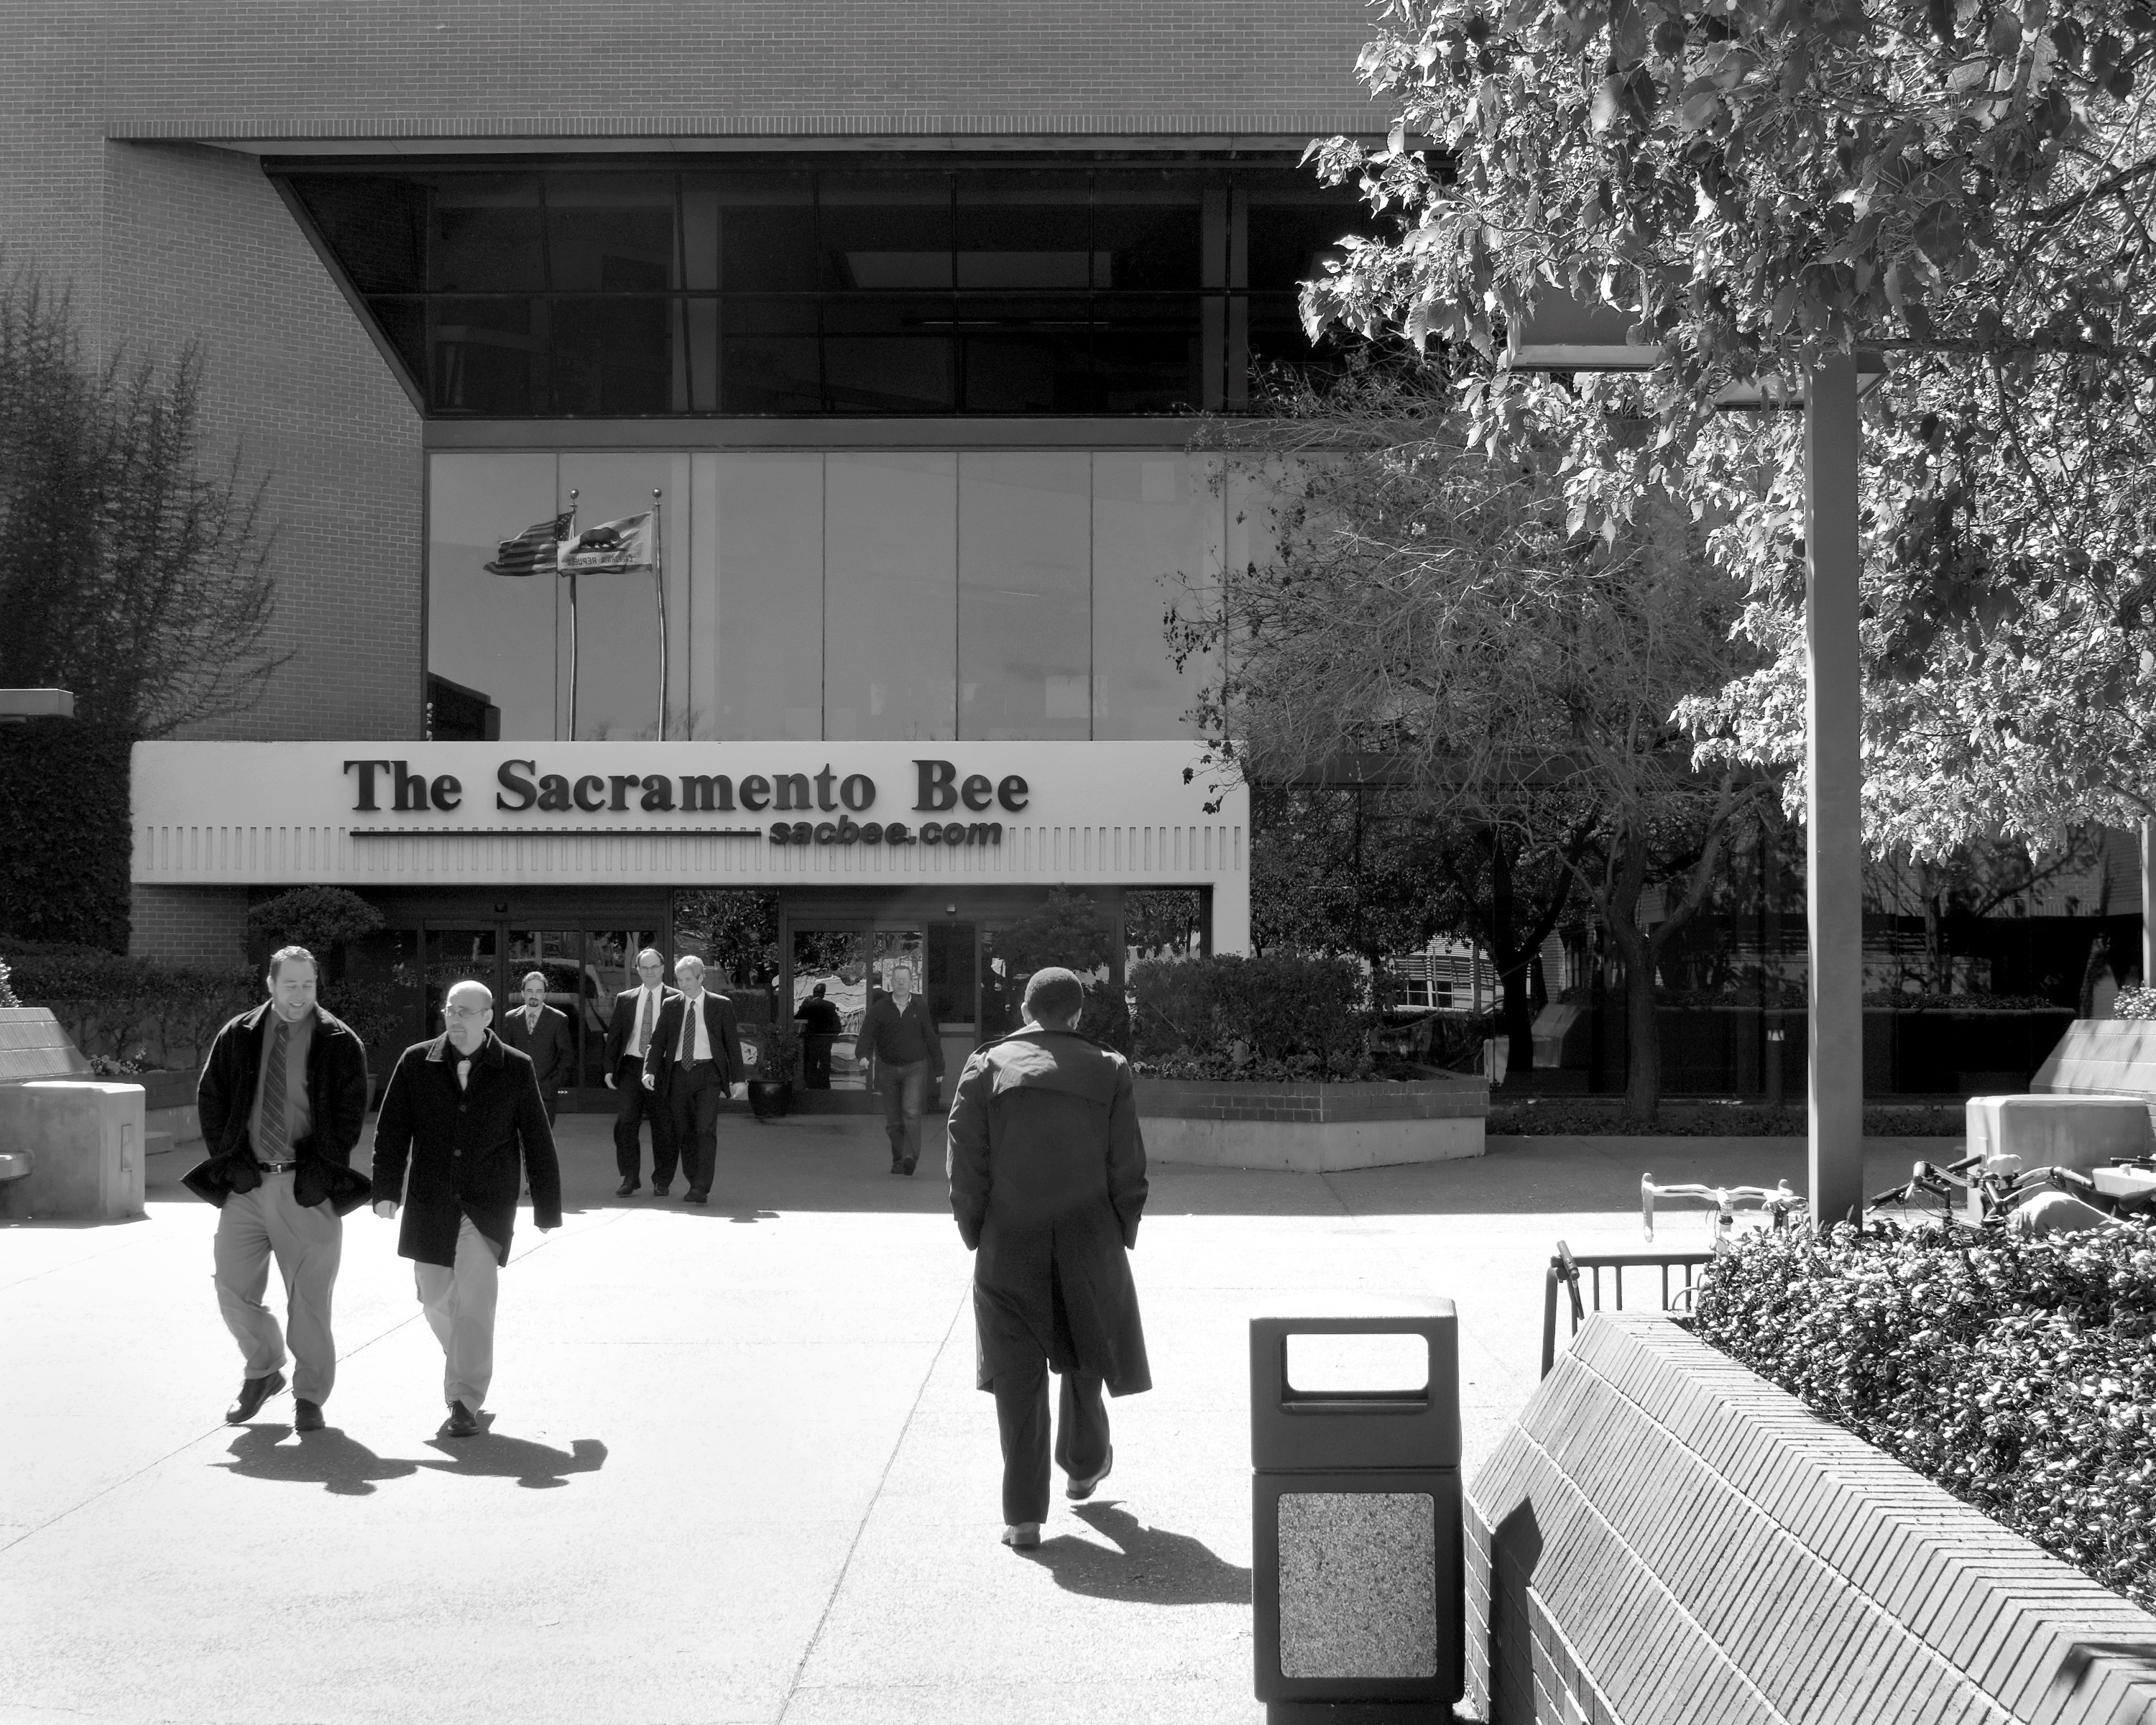
pedestrian, black and white, road, white, street, city, downtown, black, monochrome, california, infrastructure, photograph, shape, economy, sacramento, sacramentobee, recession, layoffs, urban area, monochrome photography